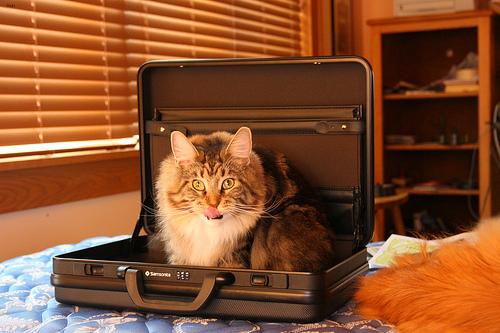
Breed: Maine Coon